Te Kapuamātotoru

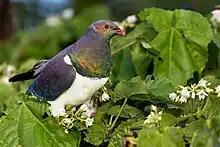
Kererū roosting in a tree.

Te Kapuamātotoru opened up reserved hunting and fishing areas and settled people on them in exchange for bringing tributes of food, "to make Te Whewhera's milk flow". These included hunting grounds for birds at Whakapunake. According to Ngāti Kahungunu, Pakitua, ancestor of Ngāti Pakitua was settled at Wairau-kereku and Lake Waikaremoana to hunt kererū, while Takupumaro and Te Whakaangiangi were settled at Lake Ohuia and Lake Wairau to catch eels. Subsequently, Pakitua's grandson Tamahore began to claim greater authority over the land at Waikaremoana and stopped sending food, so Te Kapumatotoru had him killed with magic. This led to a battle between Tuhoe and Ngati Hore. These events formed the basis of a successful appeal before a parliamentary commission by Te Kapuamātotoru's descendants to be included among the owners of the Waikaremoana block in 1907.